St Thomas' Church, Landerneau

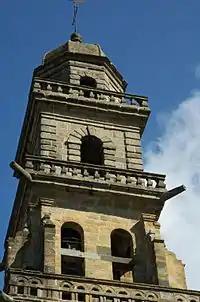
The bell tower at Saint-Thomas-de-Cantorbéry

St Thomas' Church is located at Landerneau in the arrondissement of Brest in Brittany in north-western France. The church, dedicated to Saint Thomas of Canterbury, was built between 1607 and 1669. The church is a listed historical monument since 1932.